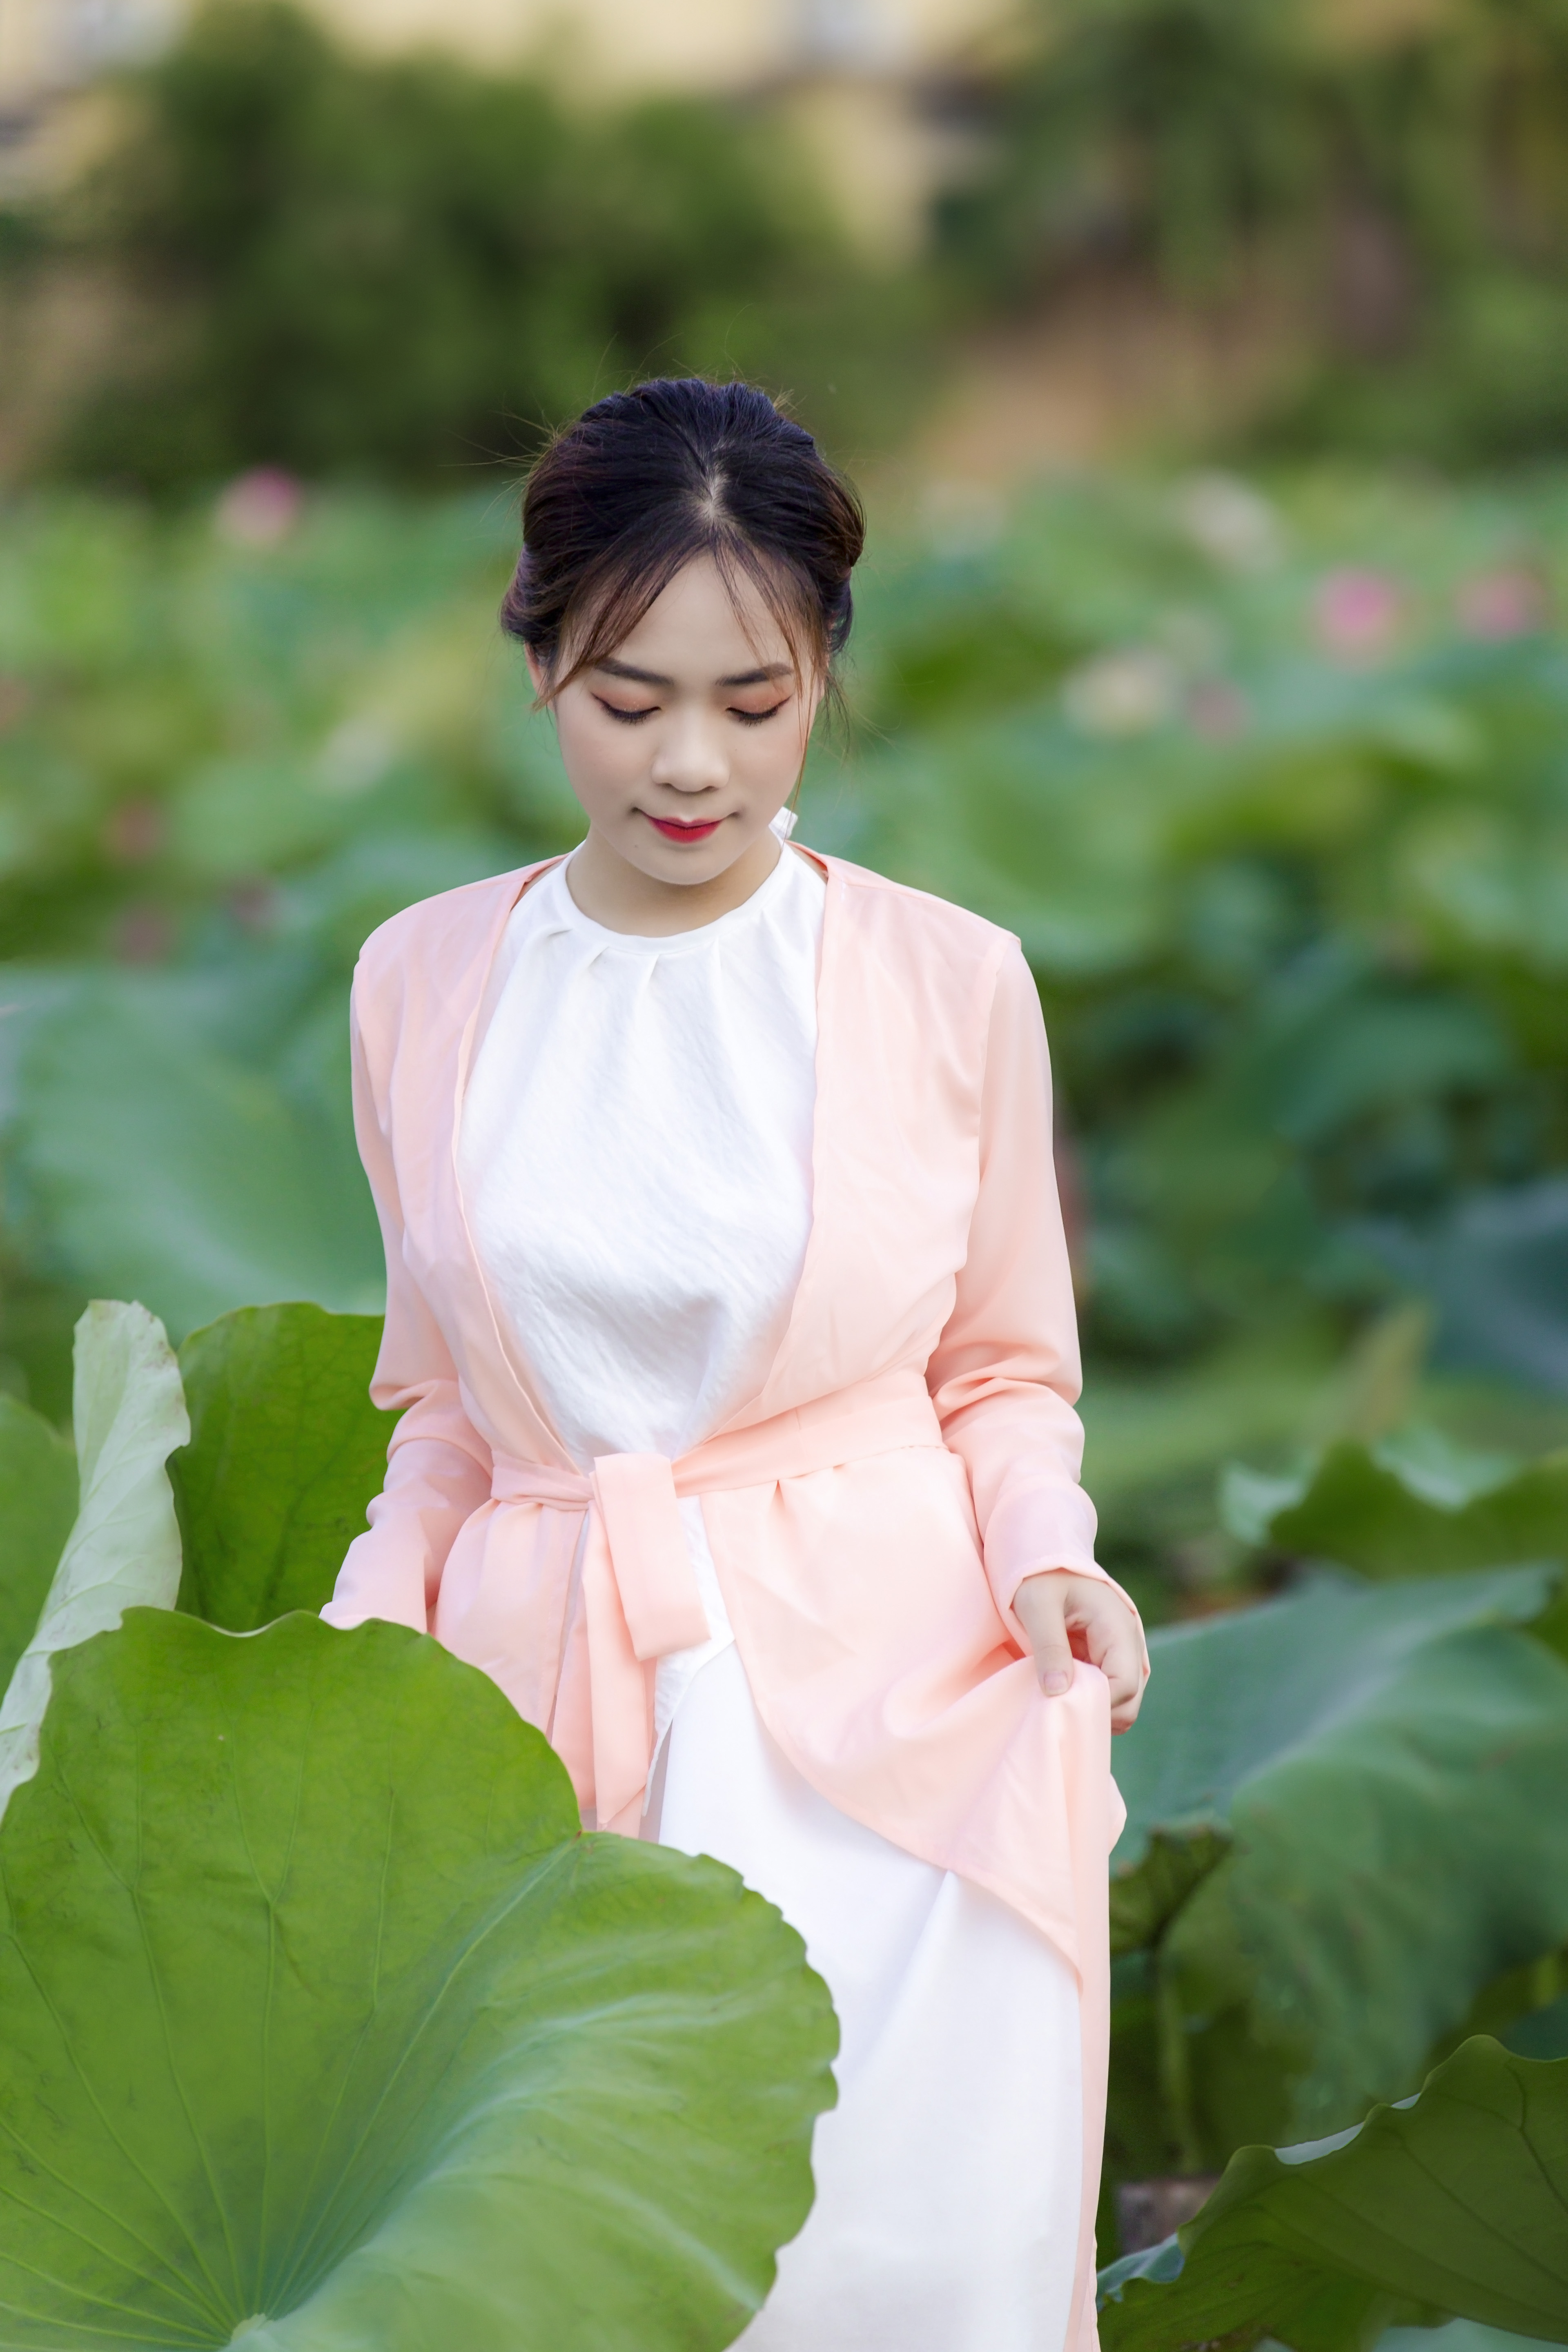
woman, plant, botany, dress, neck, sleeve, happy, grass, People in nature, street fashion, day dress, blazer, One piece garment, petal, formal wear, fashion design, gown, fashion model, event, peach, sitting, annual plant, necklace, portrait photography, costume, flowering plant, top, jewellery, tree, photo shoot